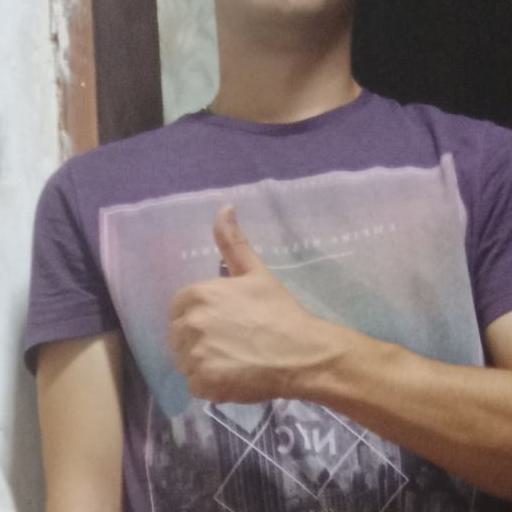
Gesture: like